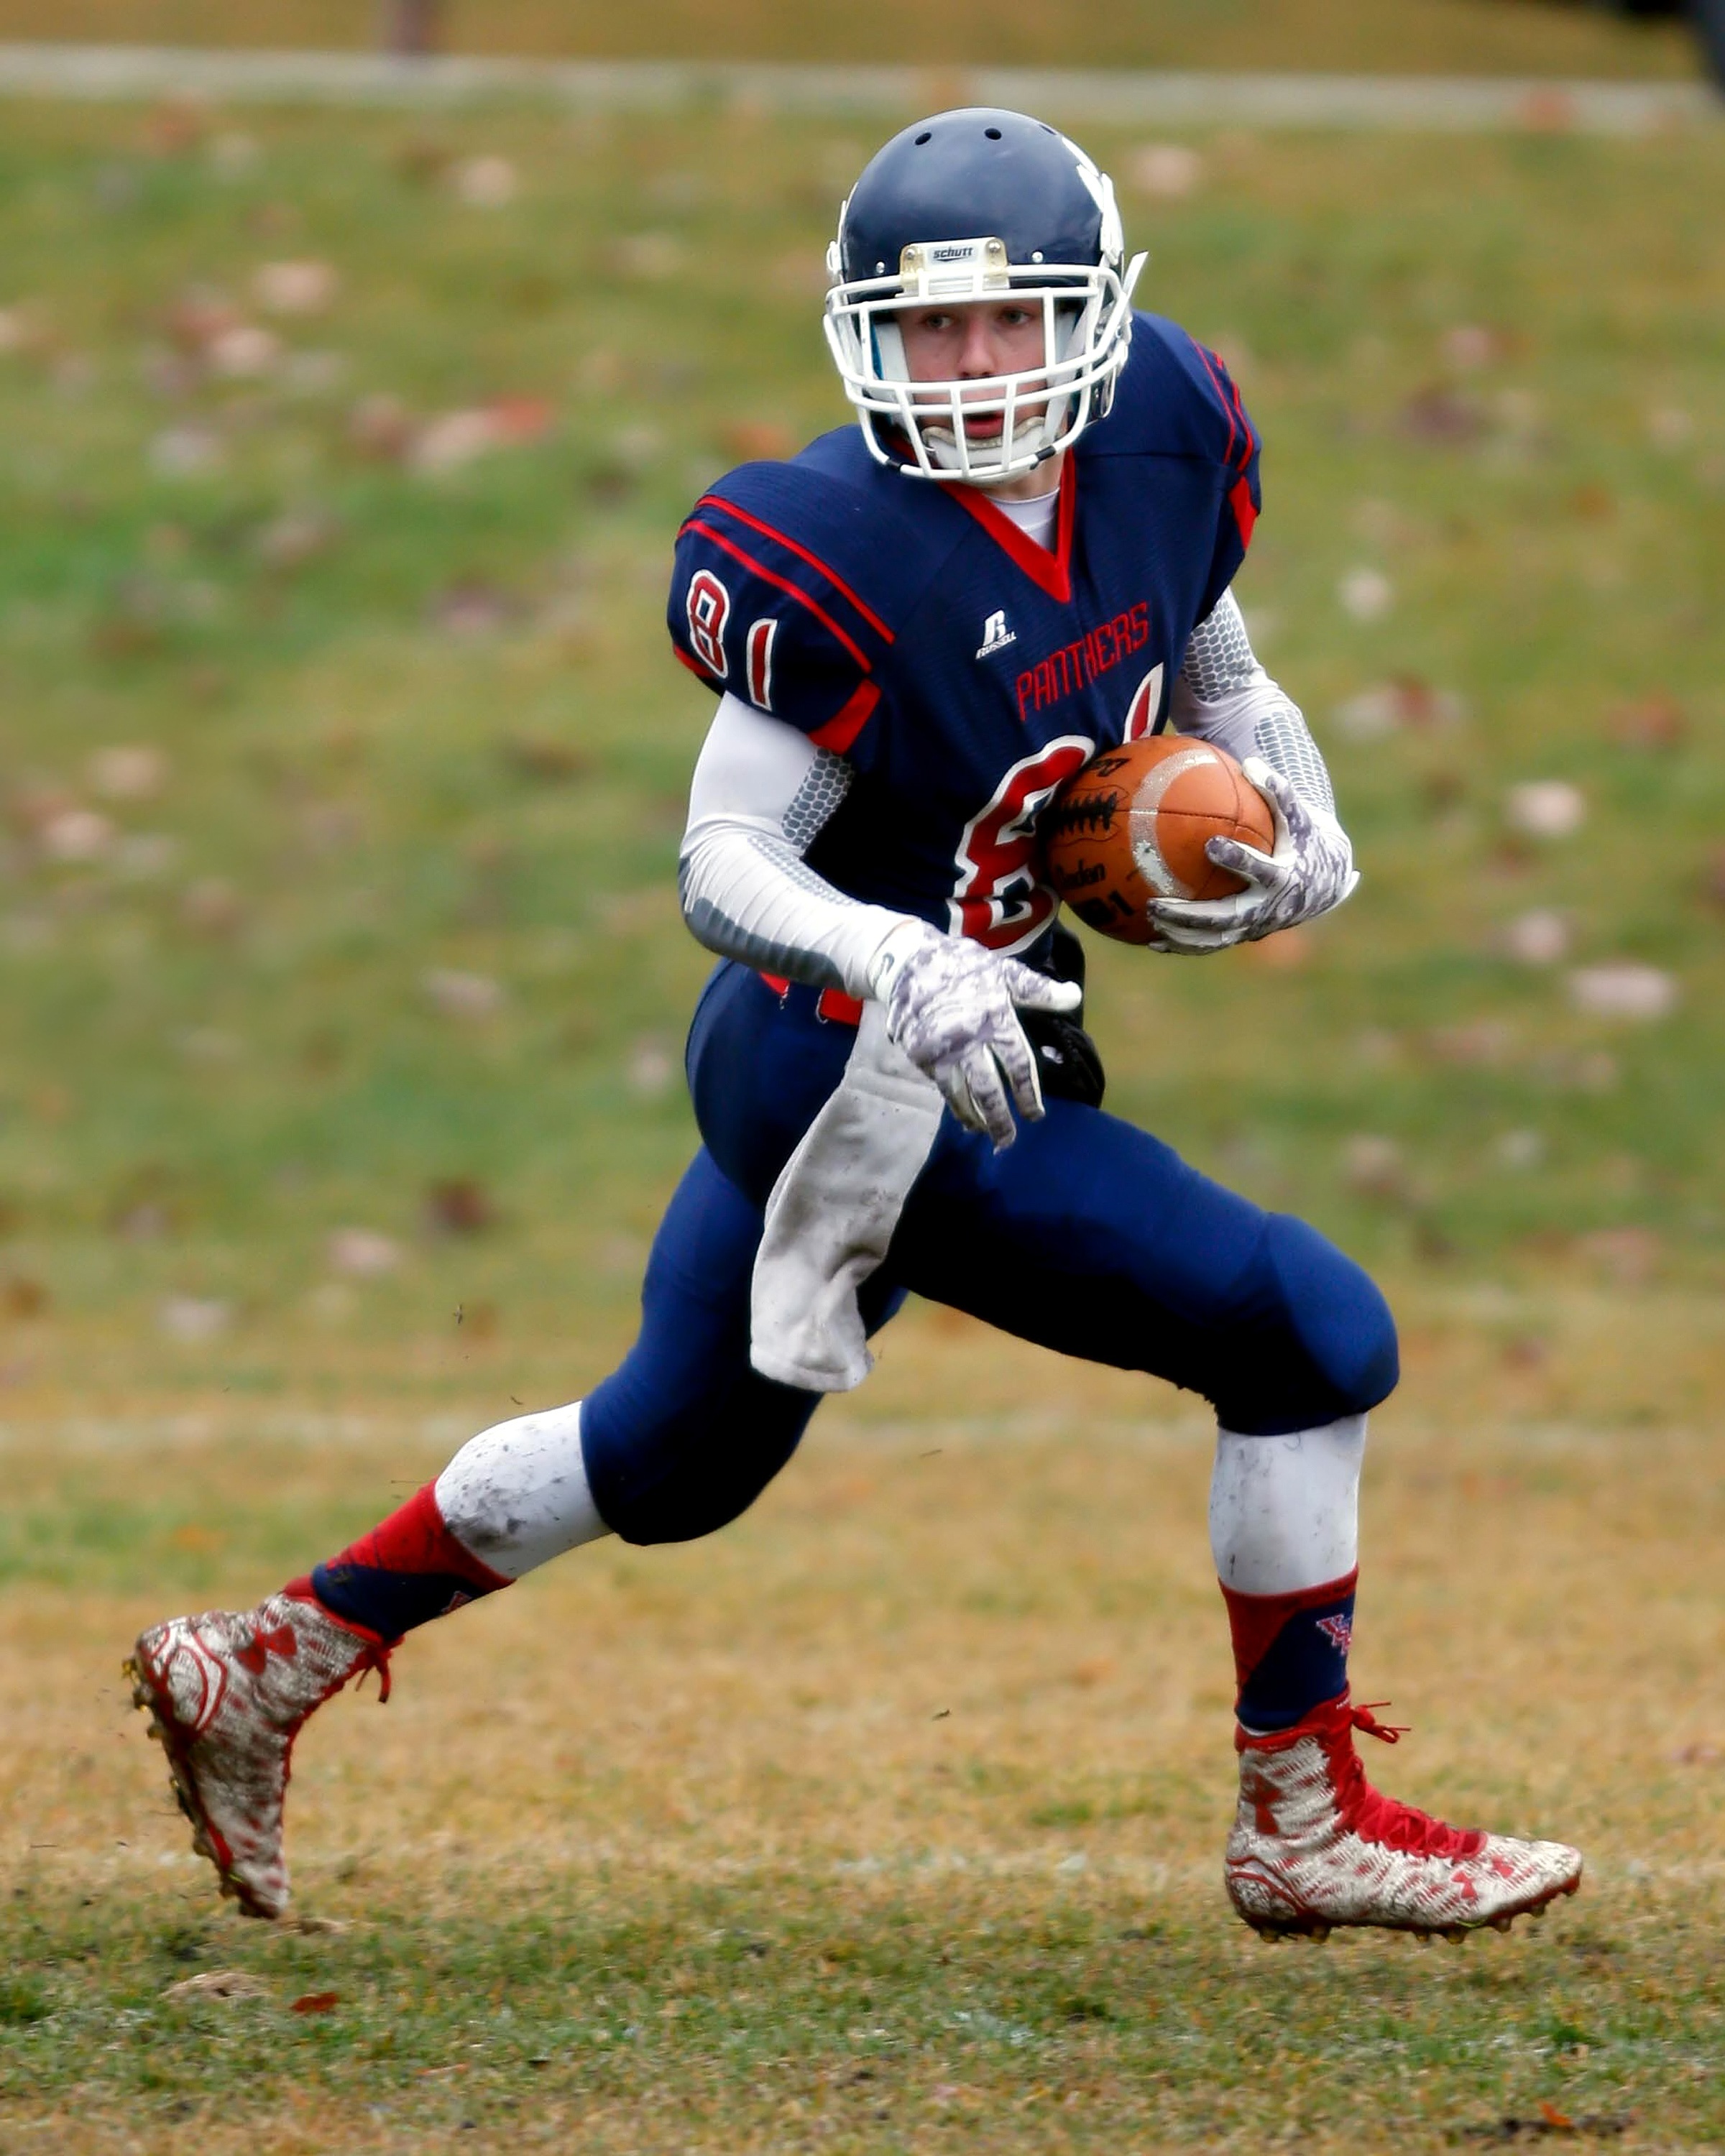
game, soccer, football, player, competition, american football, sports, canada, canadian, athlete, receiver, tackle, football player, ball carrier, ball game, pigskin, team sport, high school football, canadian football, fall sport, baseball positions, gridiron football